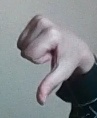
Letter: waw